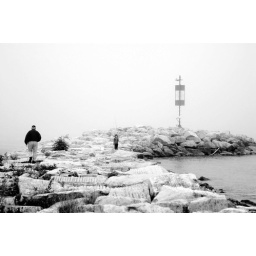
Southampton River Entrance Marker in black and white